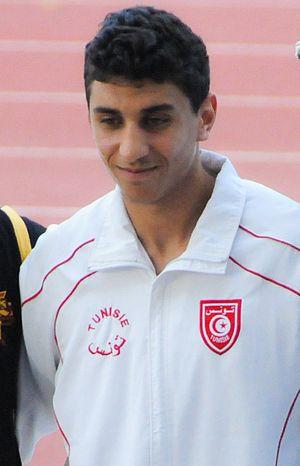
Mohamed Romdhana sur le podium du 1er meeting d'Athlétisme (CAA) international de Tunis en juin 2012
Mohamed Romdhana, de son nom complet Mohamed Amin Romdhana, né le 27 janvier 1993, est un athlète tunisien, spécialiste du saut à la perche.